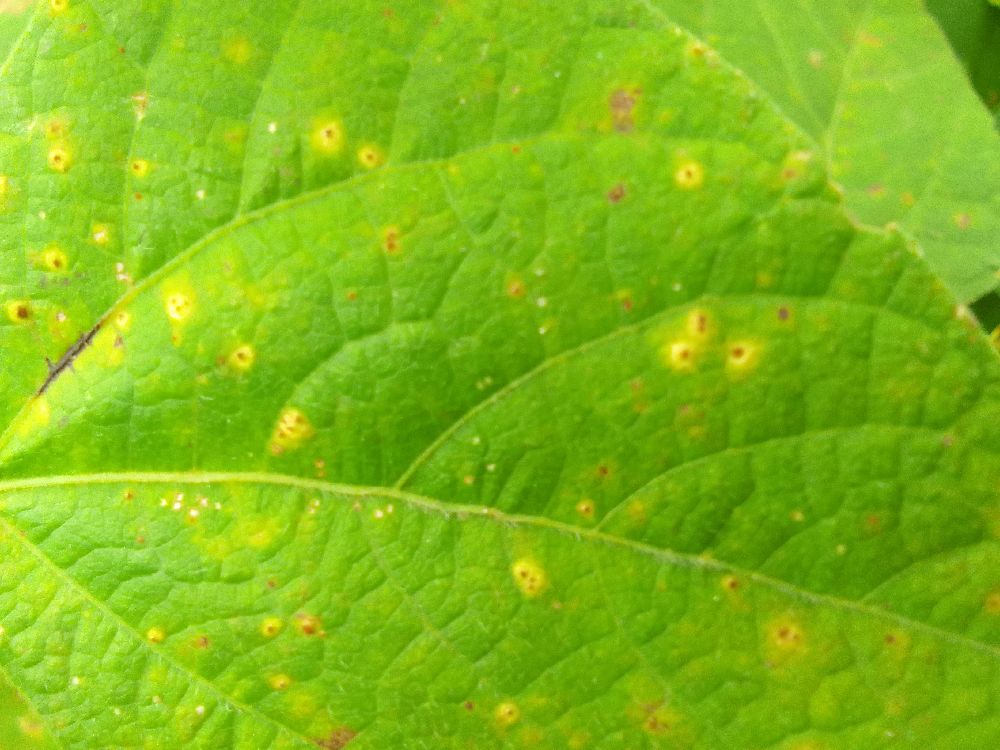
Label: rust